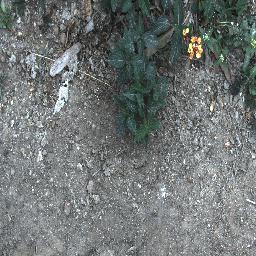
Label: lantana